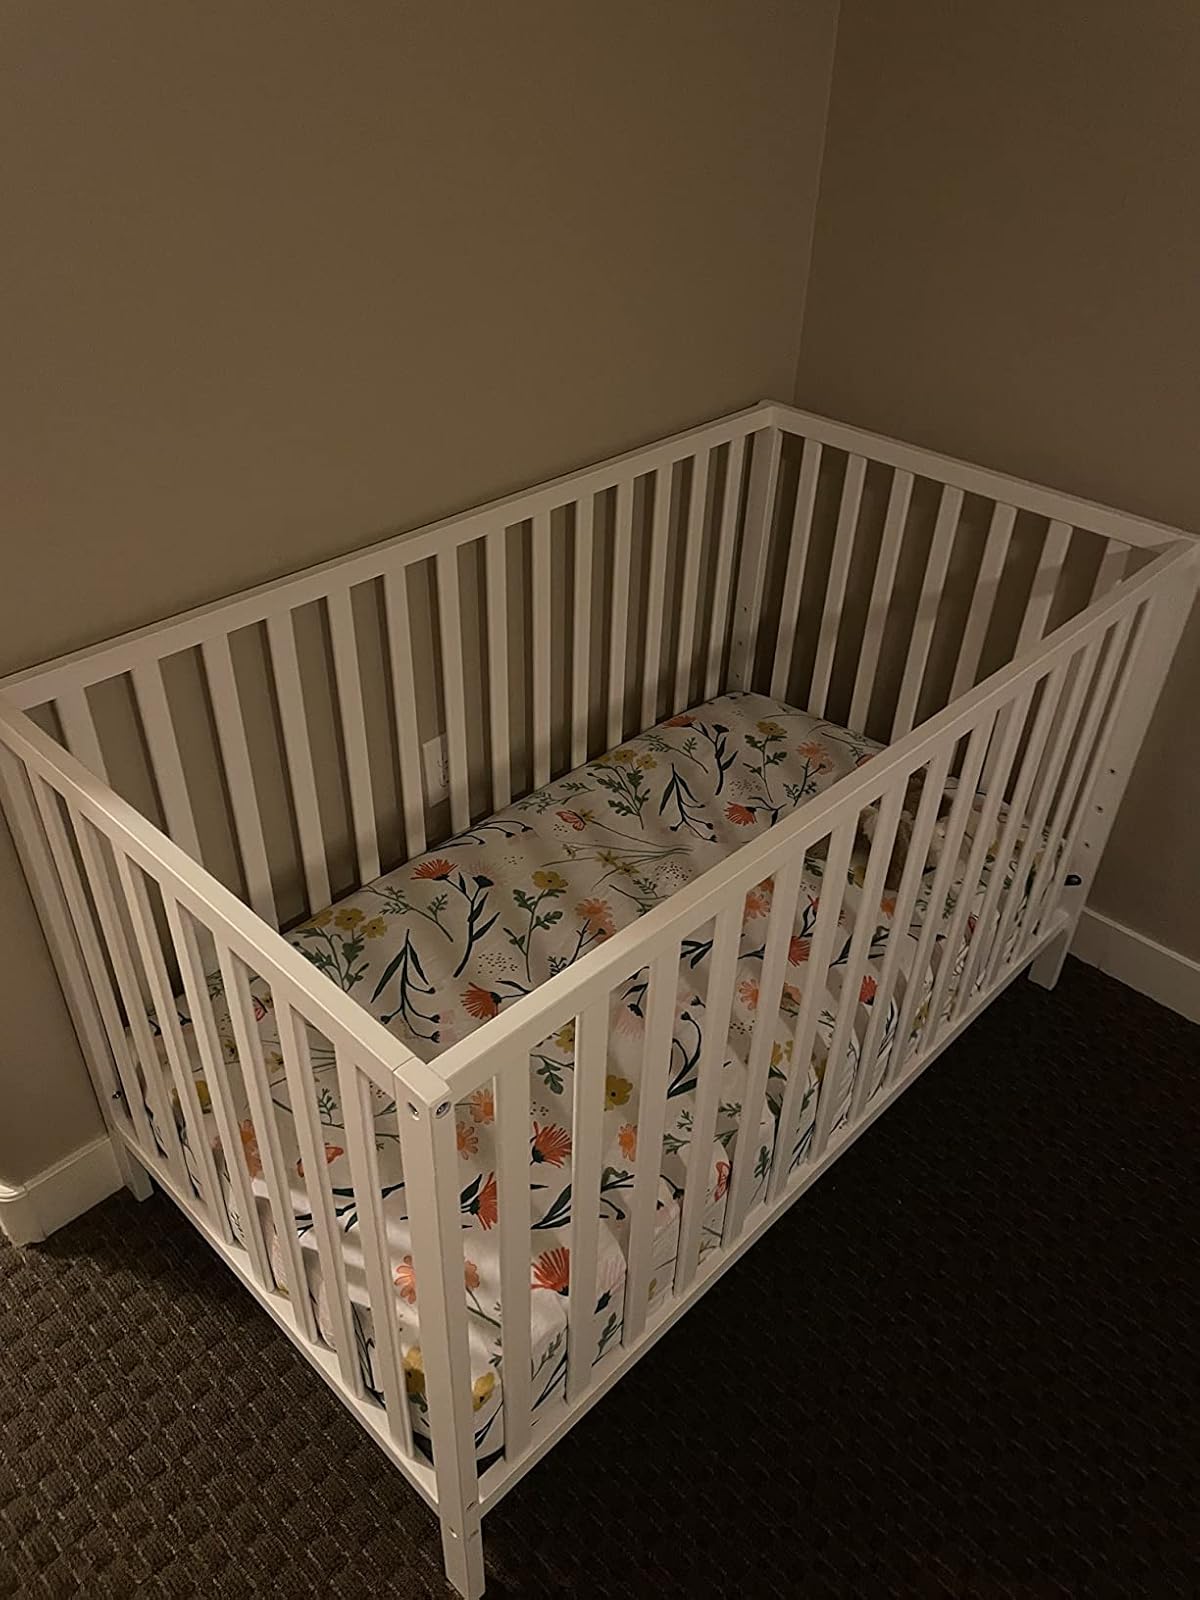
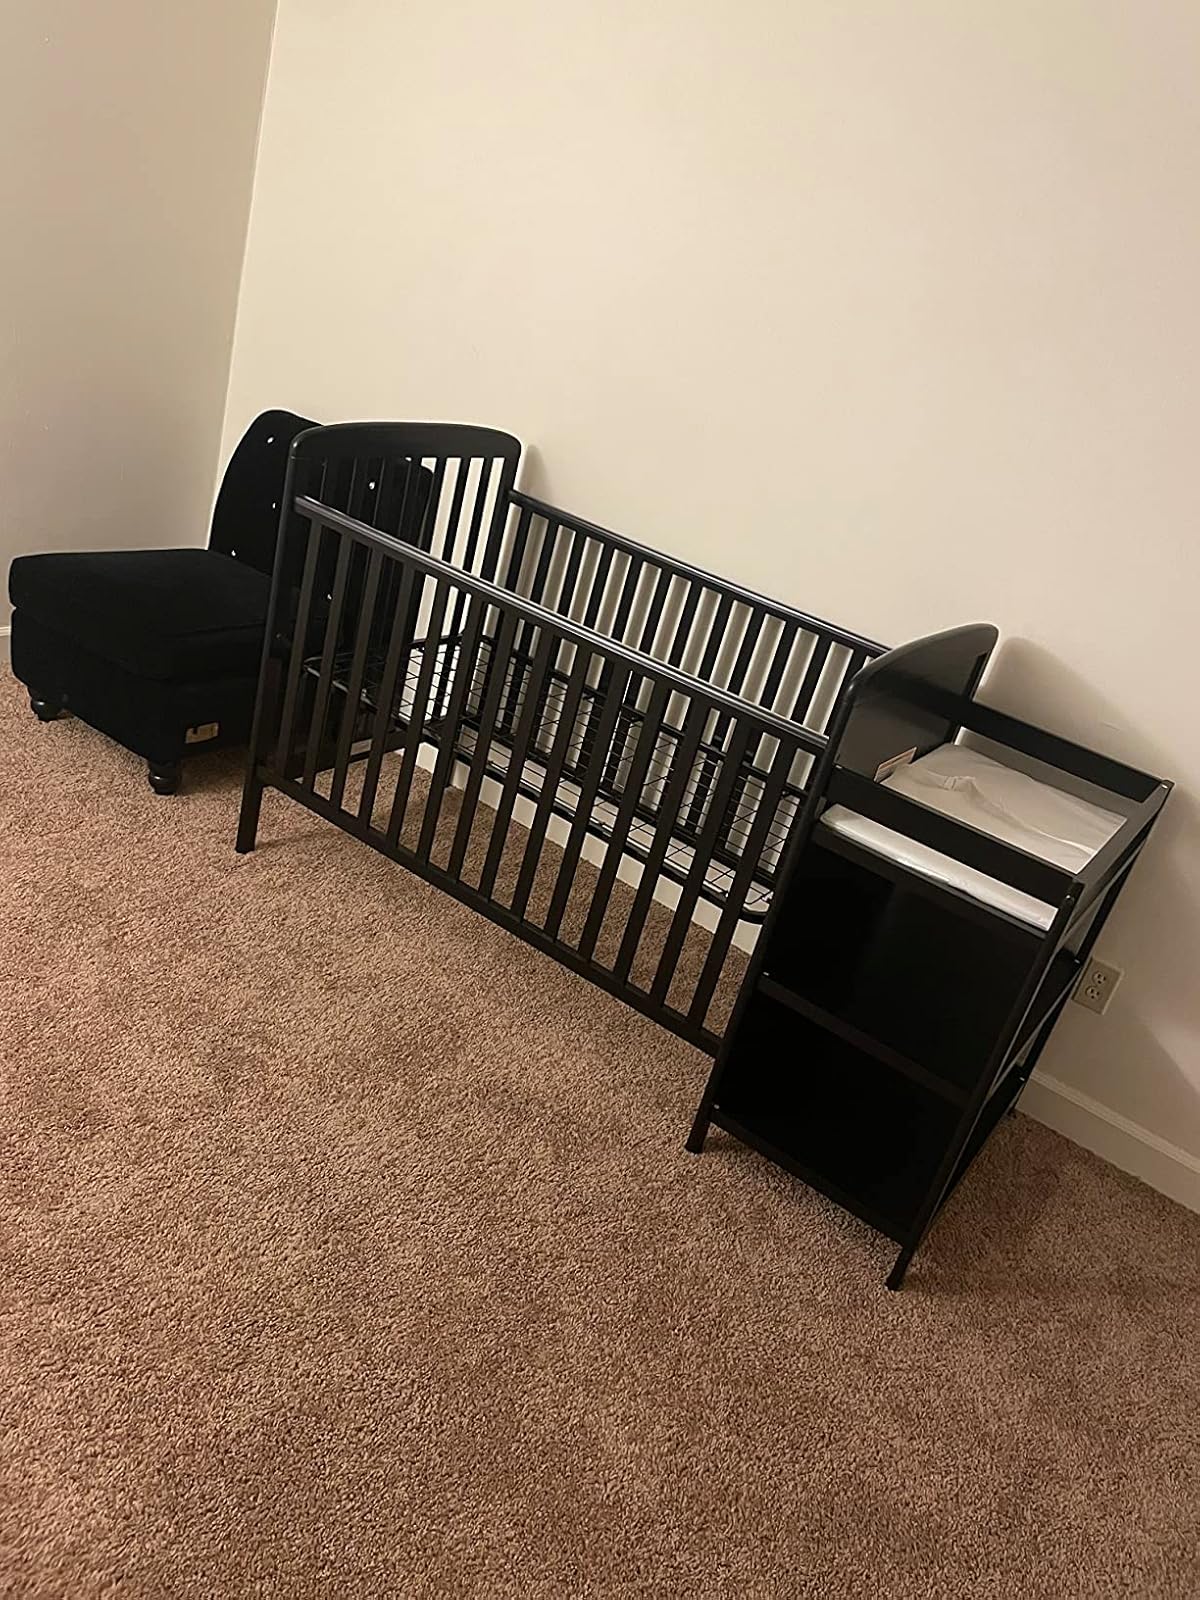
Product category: products_crib
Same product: no